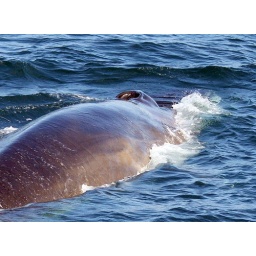
Taken 9/14/09 near Grand Manan Banks (off coast of Maine) from Bar Harbor Whale Watch's ship M/V Friendship V.